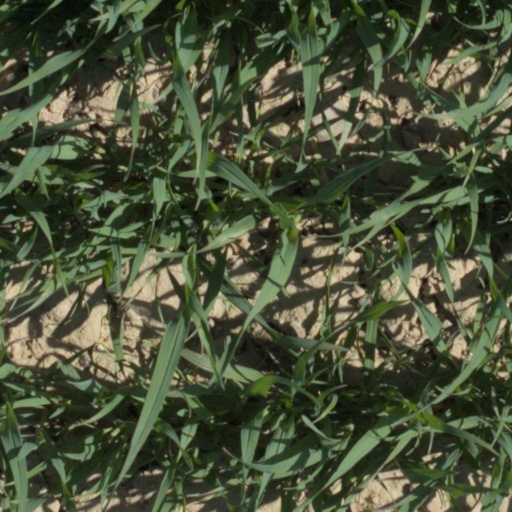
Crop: wheat